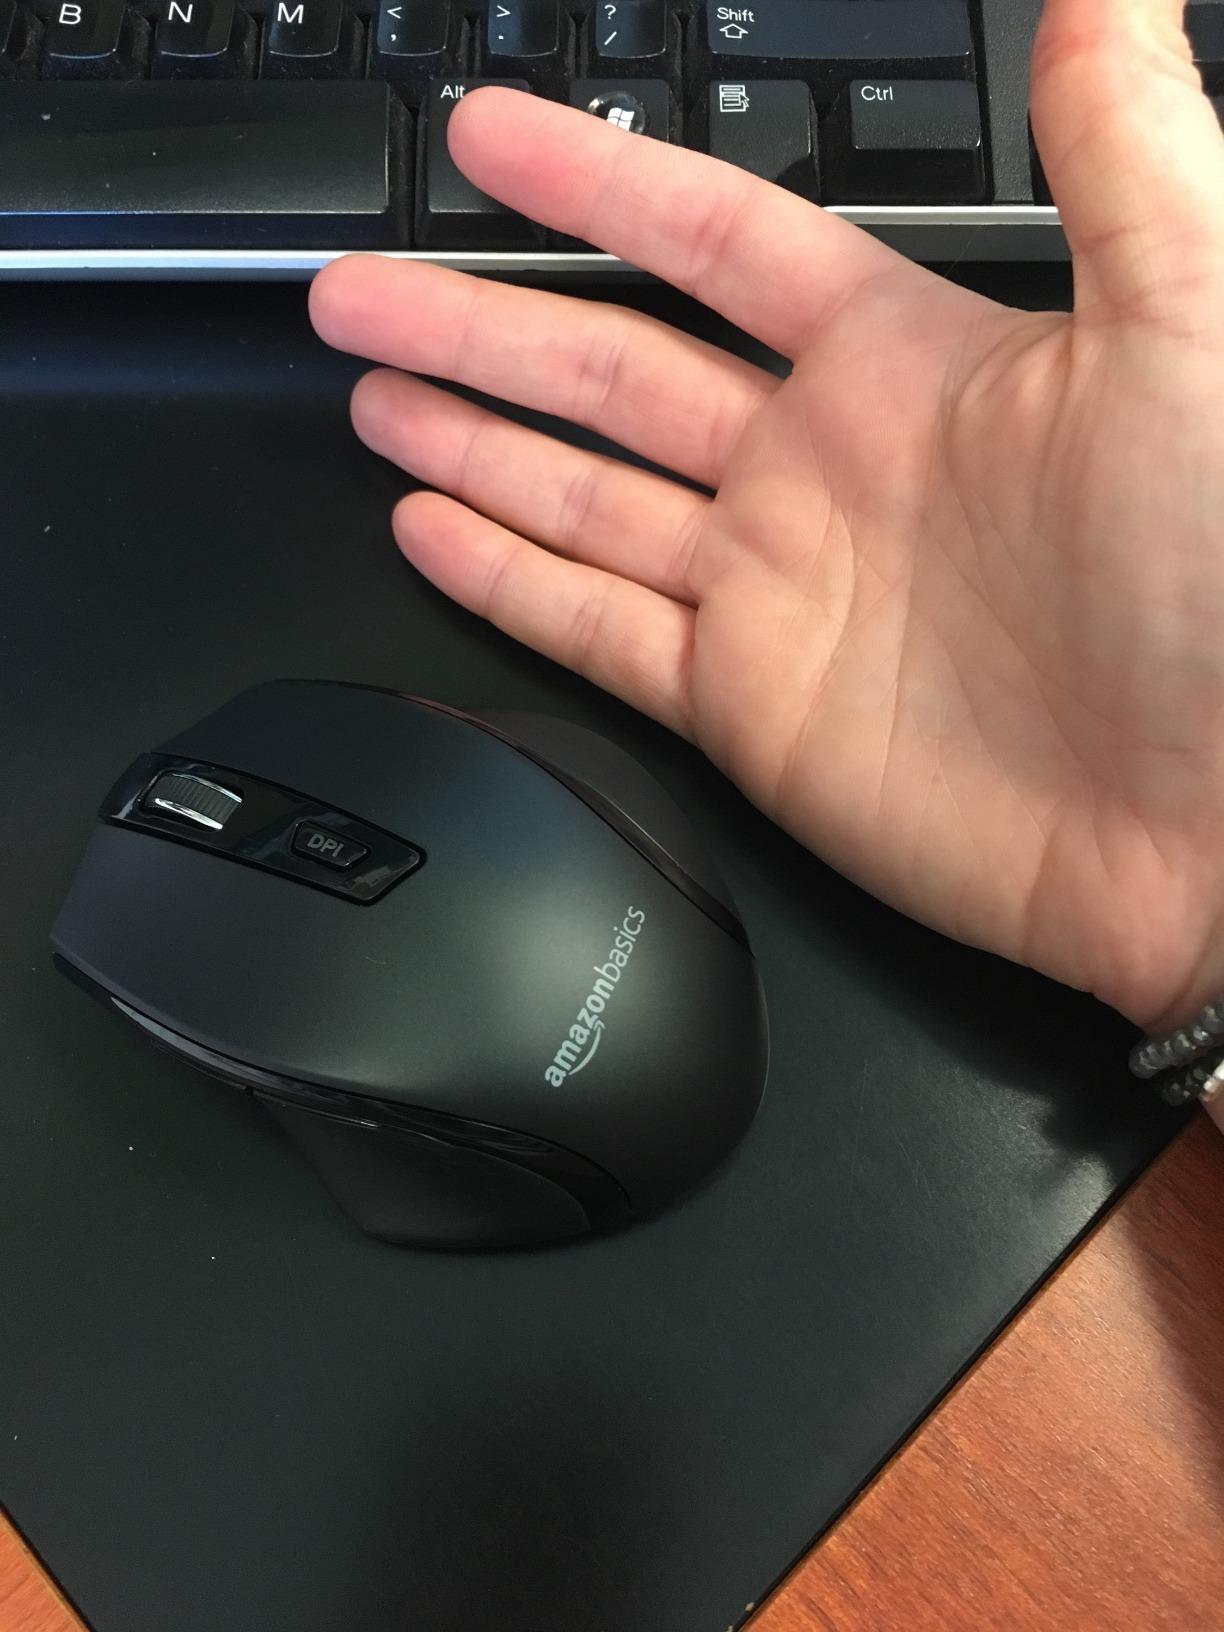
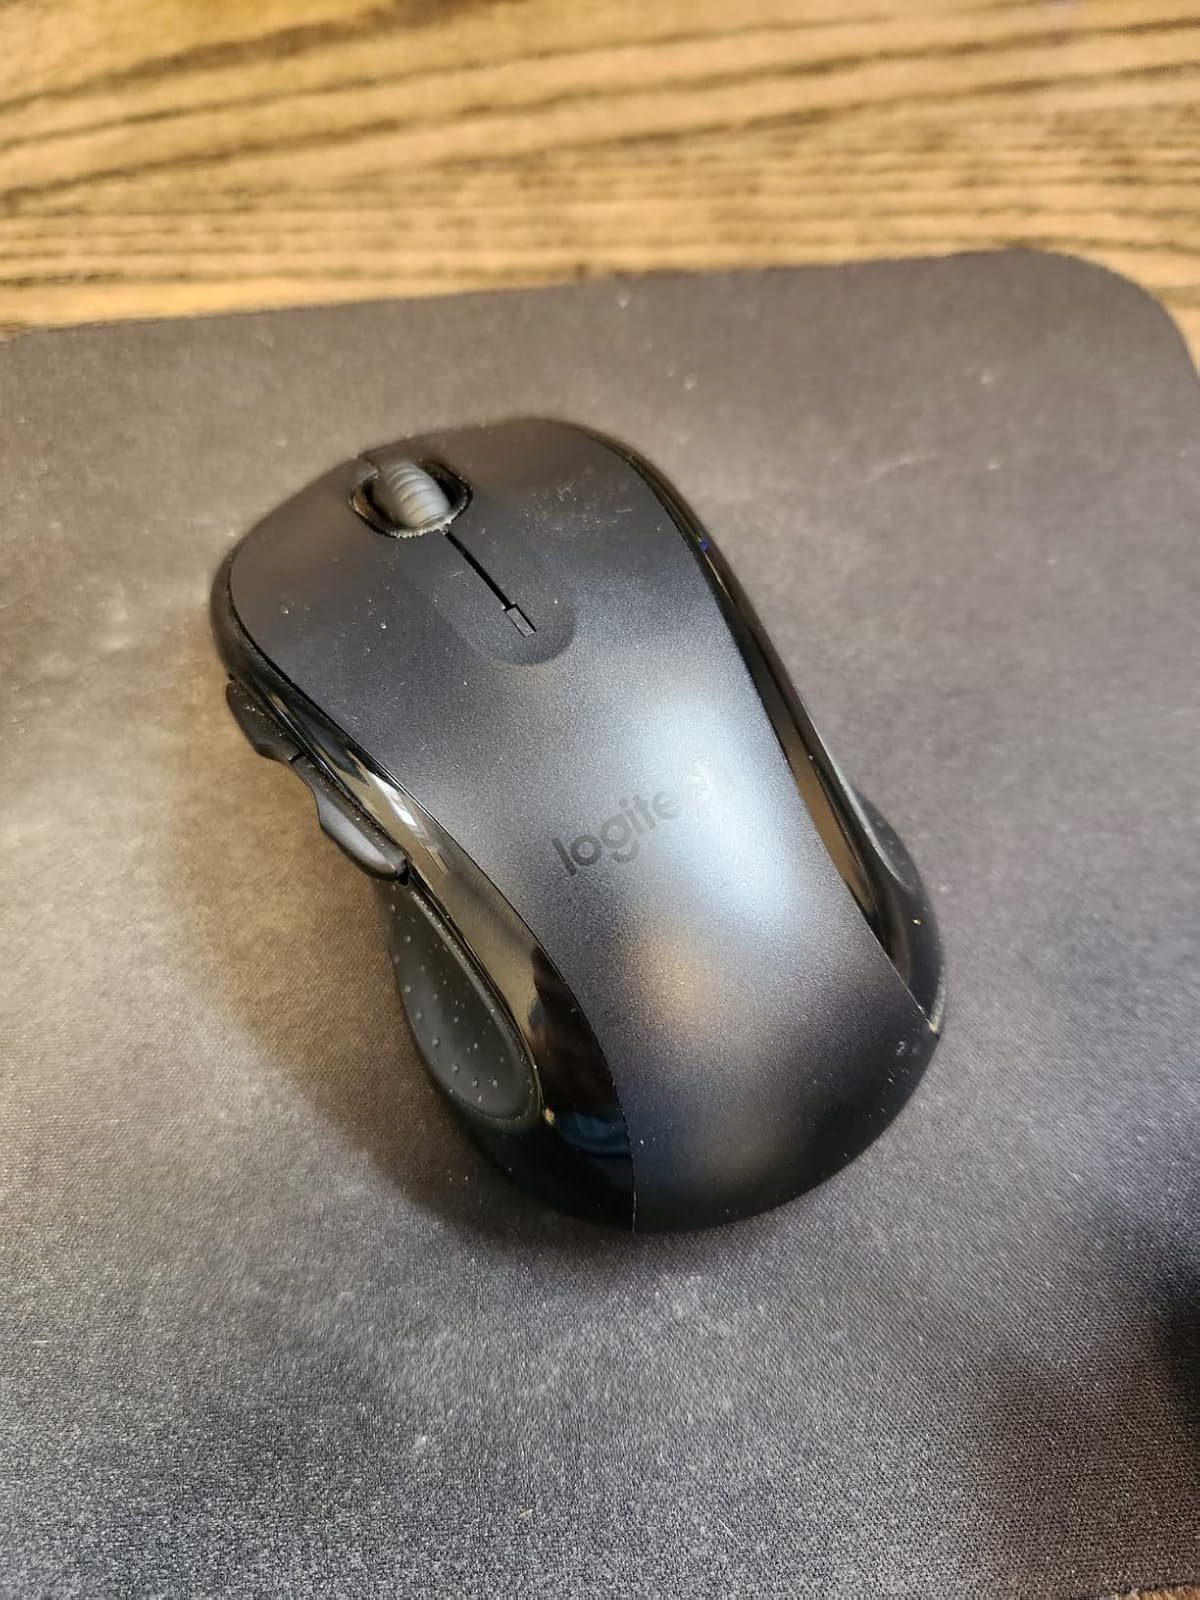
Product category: mouse
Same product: no